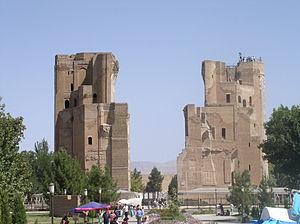
Timour, plus connu sous le nom de Tamerlan, né le 9 avril 1336 à Kech, près de Chakhrisabz, dans l'actuel Ouzbékistan, et mort le 18 février 1405 à Otrar dans l'actuel Kazakhstan, fut un guerrier turco-mongol du XIVᵉ siècle, conquérant d'une grande partie de l'Asie centrale et occidentale, fondateur de la dynastie des Timourides qui a existé jusqu'en 1507.
L'Ouzbékistan, en forme longue la république d'Ouzbékistan, en ouzbek Oʻzbekiston, Ўзбекистон et Oʻzbekiston Respublikasi, Ўзбекистон Республикаси, et en russe Узбекистан et Республика Узбекистан, est un pays d'Asie centrale de plus de 31 millions d'habitants, ancienne république soviétique, État indépendant depuis le 31 août 1991, entouré par le Kazakhstan à l'ouest- nord-ouest et au nord, le Kirghizistan à l'est, le Tadjikistan au sud-est, l'Afghanistan au sud-sud-est et le Turkménistan au sud-ouest. Sa capitale est Tachkent, métropole de 2,7 millions d'habitants.